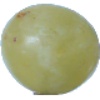
Label: Grape White 1